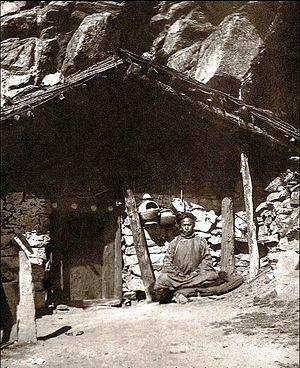
Marco Pallis est un alpiniste, musicien, compositeur, écrivain, traducteur gréco-britannique. Il séjourne au Tibet où il découvre et étudie le bouddhisme tibétain. Ami de Frithjof Schuon, il est aussi en relation avec l'historien de l'art Ananda Coomaraswamy. De par ses affinités avec l'école traditionaliste, il traduit en anglais l'Introduction générale à l'étude des doctrines hindoues de René Guénon, auquel il rend visite au Caire en 1947. Il traduit aussi des textes grecs anciens. Écrivain, ses ouvrages traitent de la religion et de la culture du Tibet.
L'ermite ou l'anachorète est une personne qui a fait le choix d'une vie spirituelle dans la solitude et le recueillement. Les ermites étaient à l'origine appelés anachorètes, l'anachorétisme étant l'opposé du cénobitisme.
Louise Eugénie Alexandrine Marie David, plus connue sous le nom d’Alexandra David-Néel, née le 24 octobre 1868 à Saint-Mandé, morte à près de 101 ans le 8 septembre 1969 à Digne-les-Bains, est une orientaliste, tibétologue, chanteuse d'opéra et féministe, journaliste et anarchiste, écrivaine et exploratrice, franc-maçonne et bouddhiste française.
Lachen Gomchen Rinpoché aussi appelé le Gomchen de Lachen, supérieur du monastère de Lachen, et Ngawang Kunzang Rinchen est un lama nyingmapa qui fut le maître spirituel d'Alexandra David-Néel en 1915. Il fut aussi un des grands maîtres rencontrés par Marco Pallis en 1936. En 1937, Anagarika Govinda le rencontra au Sikkim.